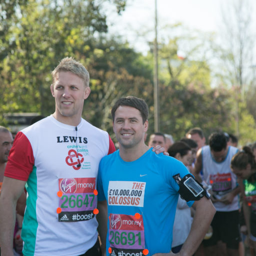
celebrities at the start line